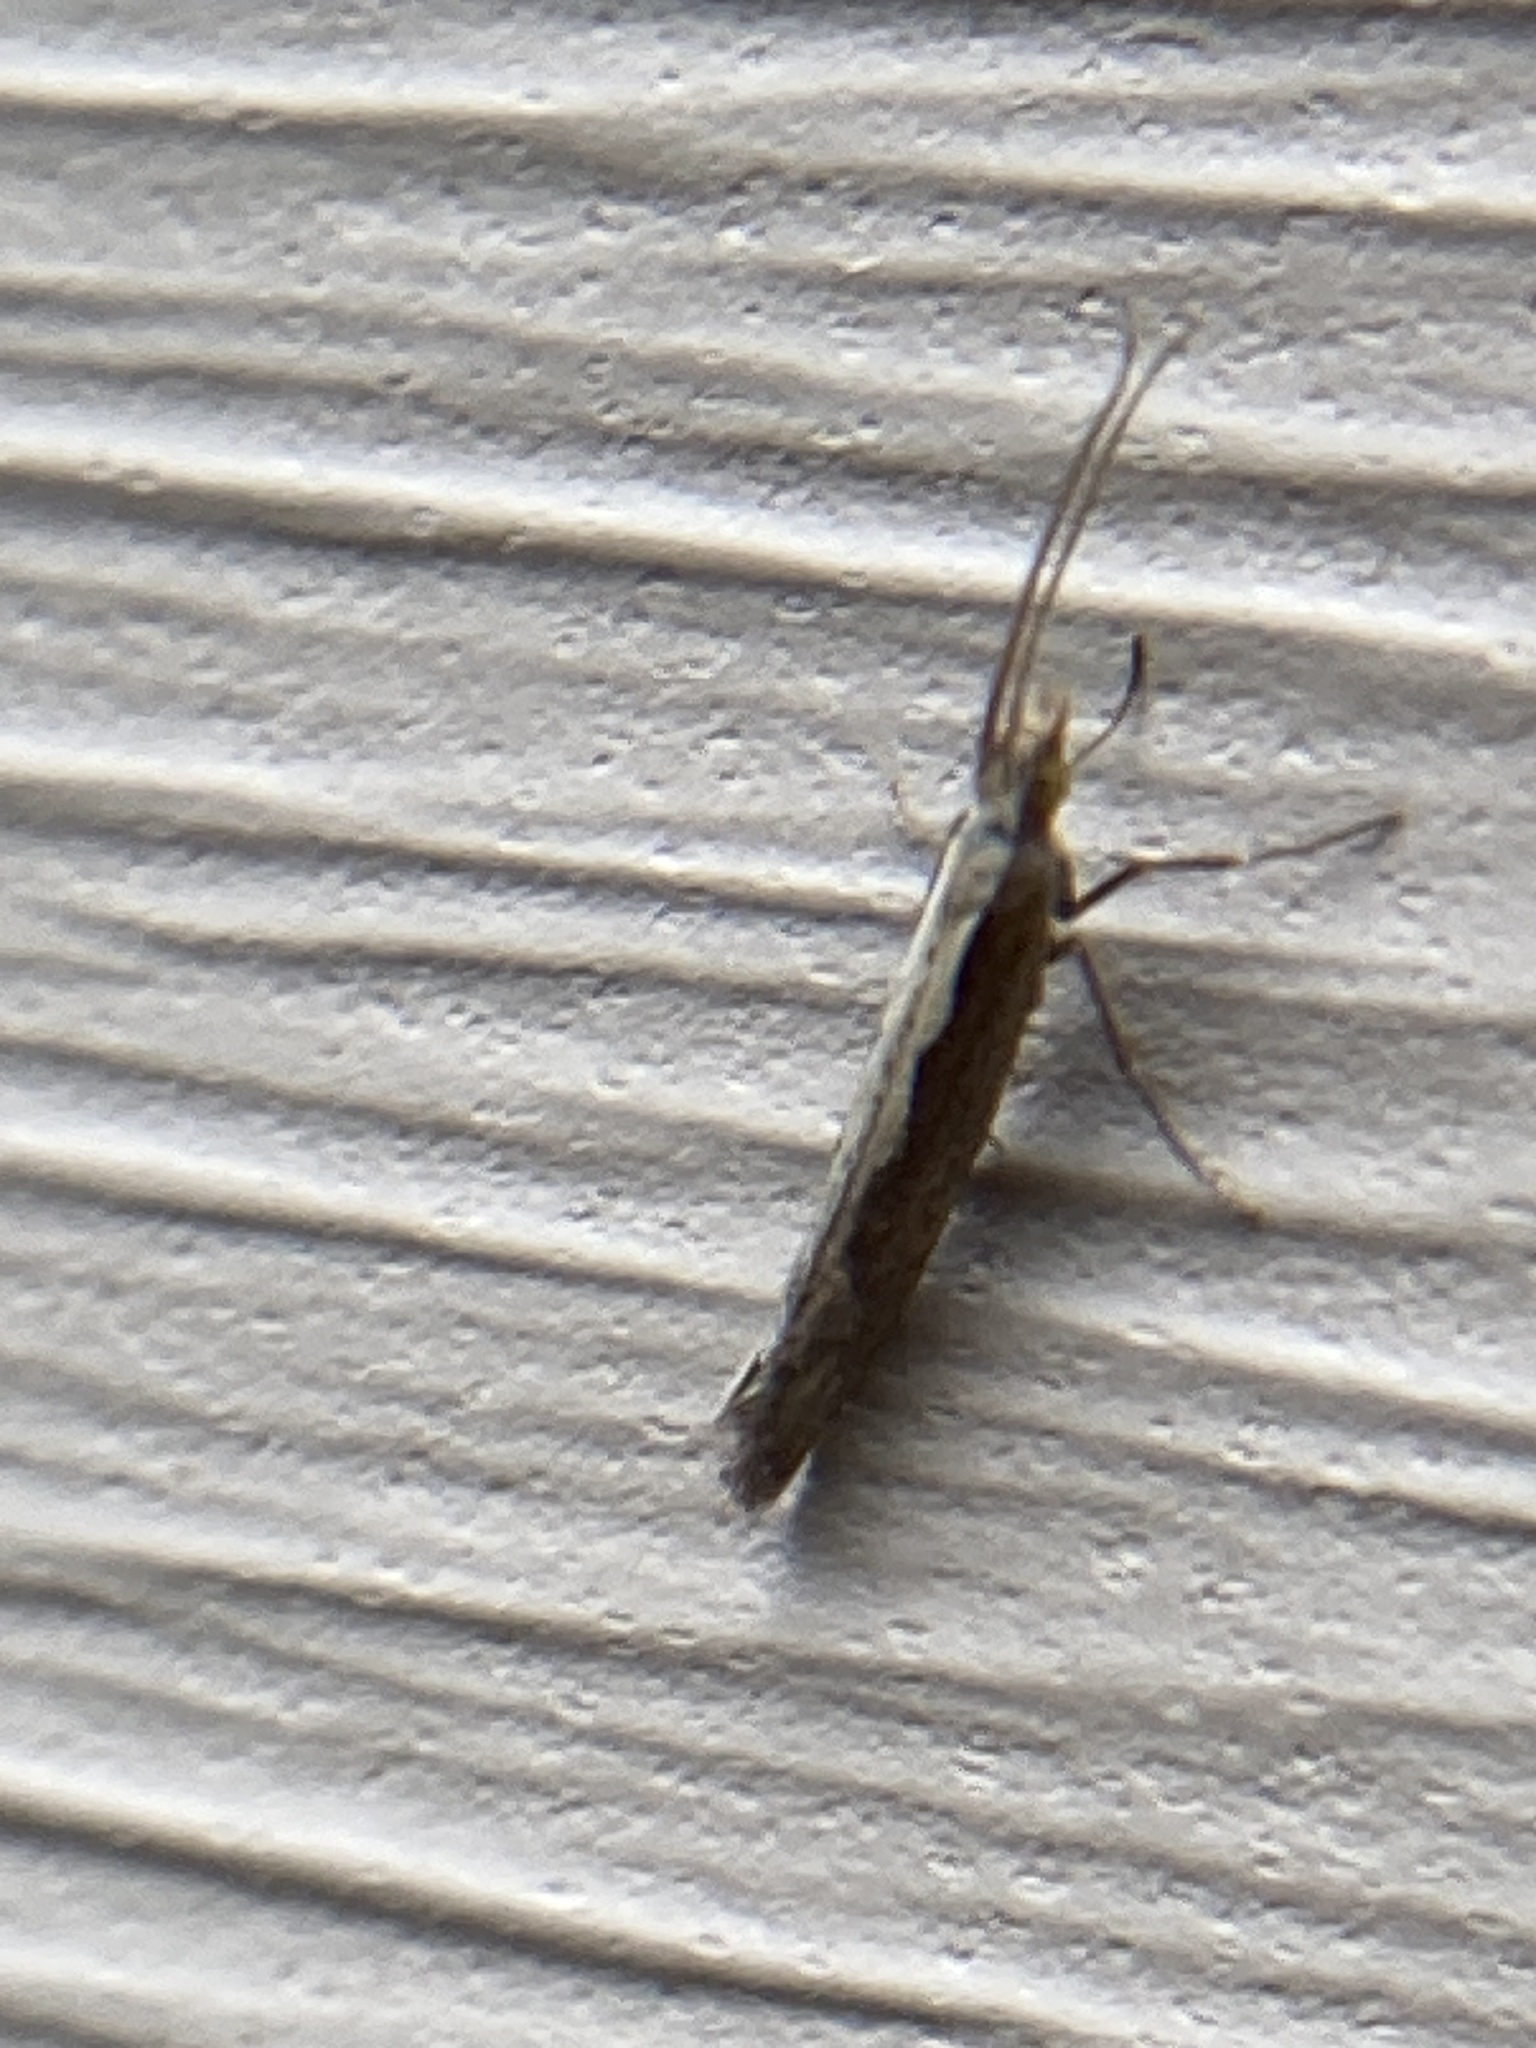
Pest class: diamondback_moth